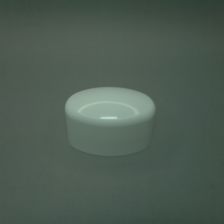
Color: white/transparent
Cap type: standard cap